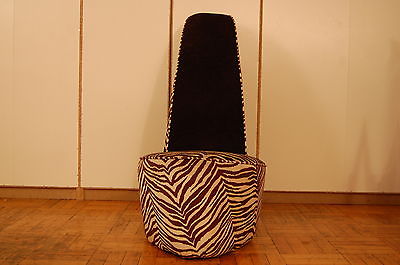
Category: chair